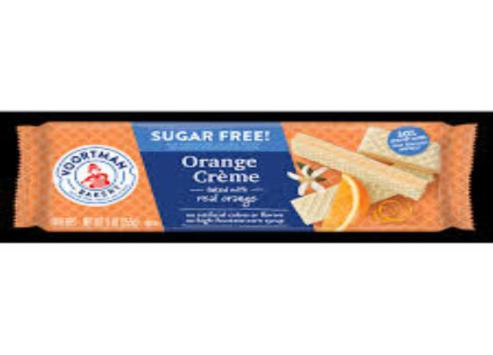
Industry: Food